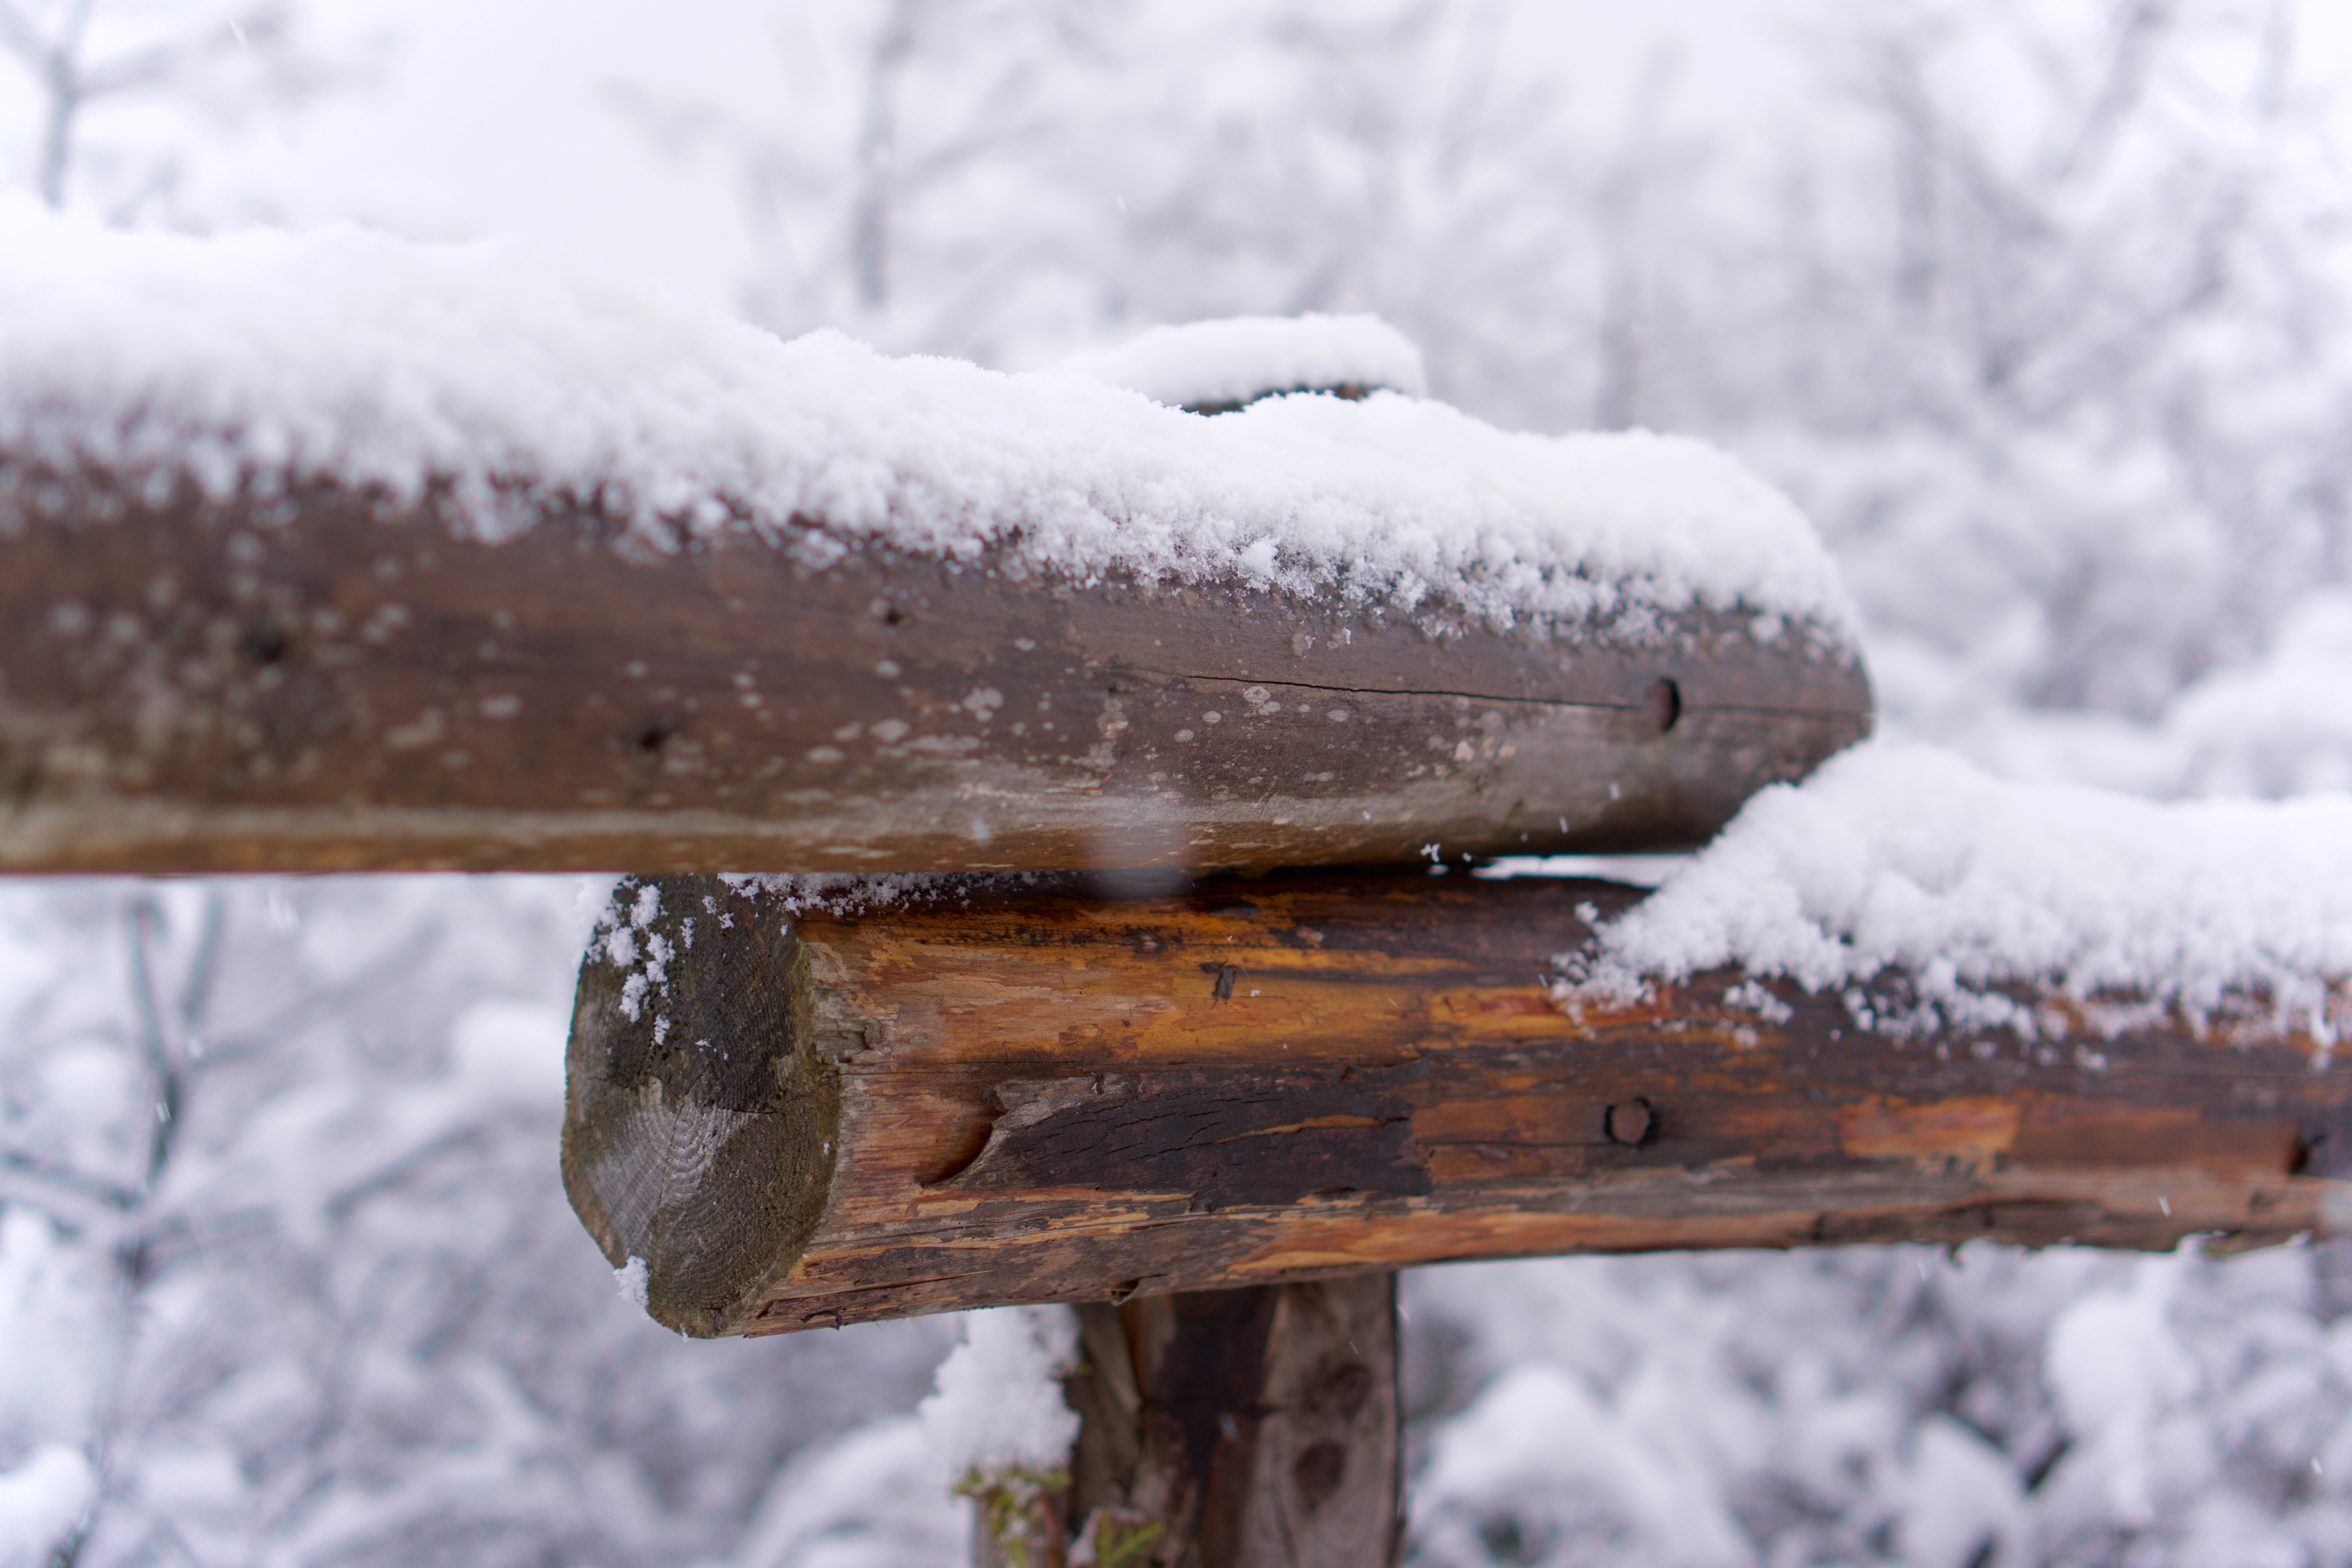
branch, snow, cold, winter, fence, wood, white, frost, ice, weather, snowy, season, barrier, freezing, shut off, demarcation, blocked